The Chinese Bungalow (1940 film)

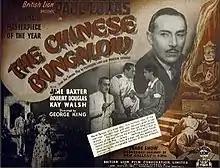

The Chinese Bungalow, also known as Chinese Den, is a 1940 British drama film directed by George King and starring Kay Walsh, Jane Baxter and Paul Lukas. It was adapted from the 1925 play "The Chinese Bungalow" by Marion Osmond and James Corbett. King was a former producer of quota quickies who was increasingly working on films with better budgets during the early war years.